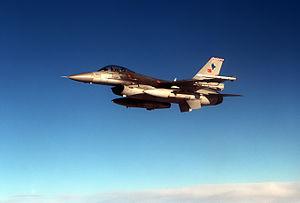
La Türk Hava Kuvvetleri est la force aérienne et spatiale de la Turquie. Elle fait partie des forces armées turques. Elle dispose d'un nombre significatif d'appareils relativement agés.
L’armée turque ou les forces armées turques est composée de l'armée de terre, de la force aérienne, de la marine nationale, de la gendarmerie et des garde-côtes. Elle est la deuxième armée en effectifs de l’OTAN après l’armée américaine et la huitième armée du monde en effectifs au niveau mondial. De manière historique, elle occupe une place particulière en Turquie. Son rôle dans la vie politique, bien qu'encore important, a été réduit par les réformes adoptées par la Grande Assemblée nationale de Turquie depuis juillet 2003 et depuis la tentative de coup d'État militaire de juillet 2016.